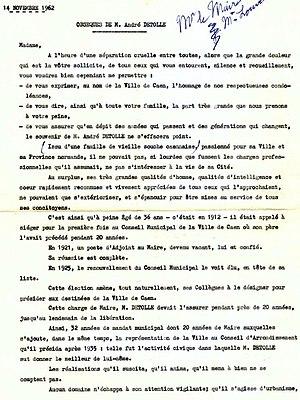
novembre 1962
André Détolle est un ancien maire de Caen. Il effectue son mandat pendant 19,5 ans entre le 15 mai 1925 et le 14 septembre 1944. Sous l'Occupation, il est maintenu à son poste par le préfet Graux par décision de l'amiral Darlan du 4 mars 1941.